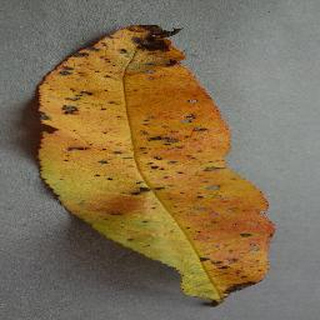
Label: peach_bacterial_spot